Marcelo (footballer, born May 1987)

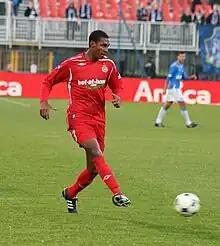
Marcelo in 2009

Marcelo subsequently signed a five-year contract with Polish Ekstraklasa champions Wisła Kraków on 1 September 2008. However, his former club Santos refused to issue his certificate stating that Marcelo has a contract with them until 2011. The court ultimately rejected these claims and Marcelo was successfully registered as a Wisła player.